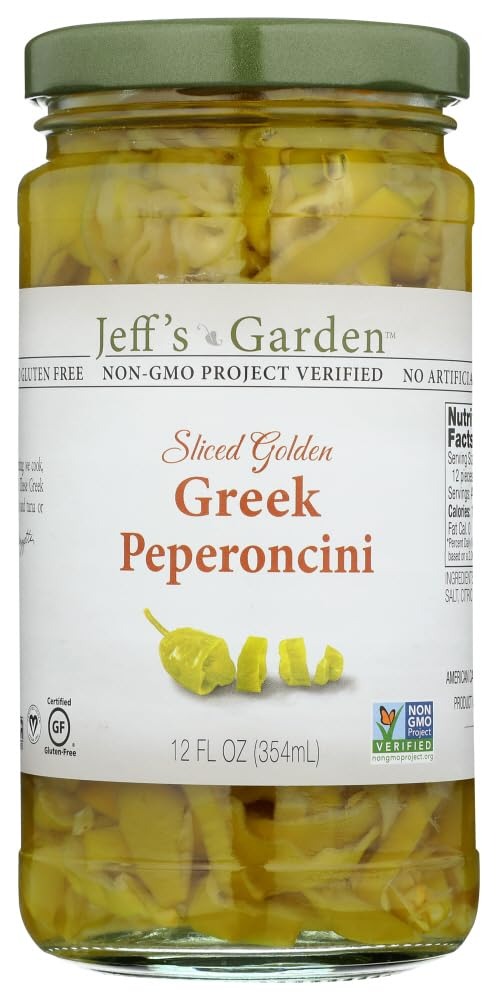
Item Name: Jeffs Naturals, Golden Green Sliced Peperoncini, 12 Ounce
Value: 12.0
Unit: Fl Oz

Price: 9.98